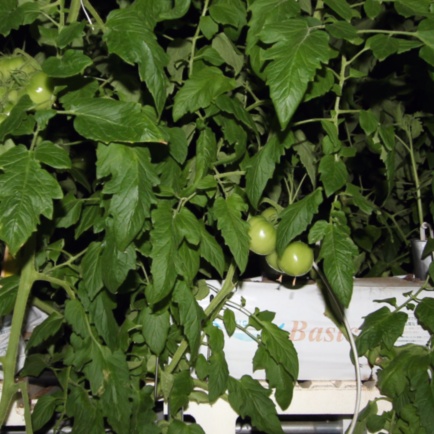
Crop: tomato